Pinoy Records

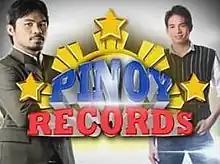
Title card

"Records" is a Philippine television infotainment show broadcast by GMA Network. Hosted by Manny Pacquiao, Chris Tiu and Sheena Halili, it premiered on December 8, 2007. The show concluded on July 17, 2010, with a total of 135 episodes.